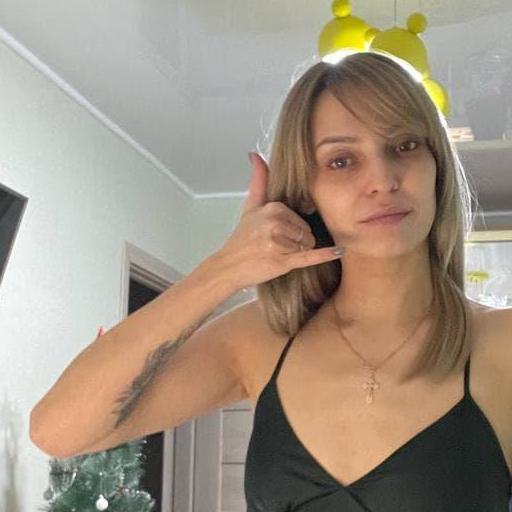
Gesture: call